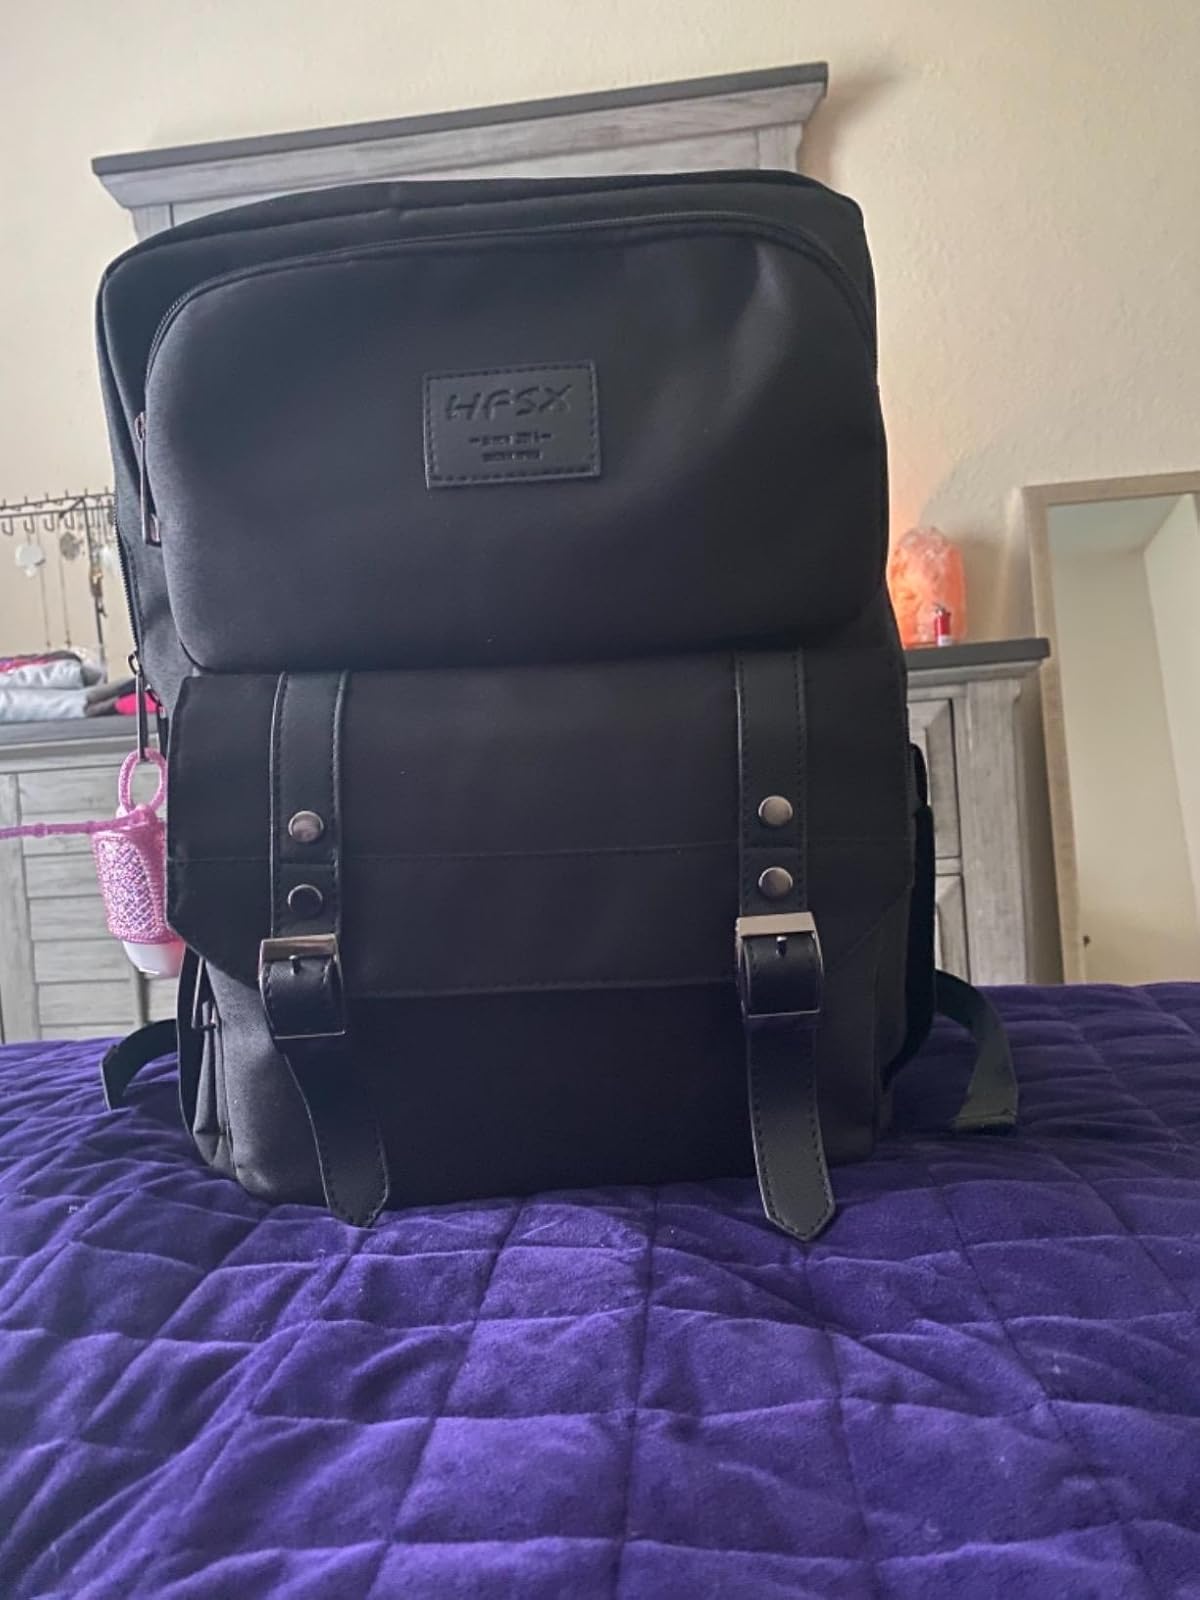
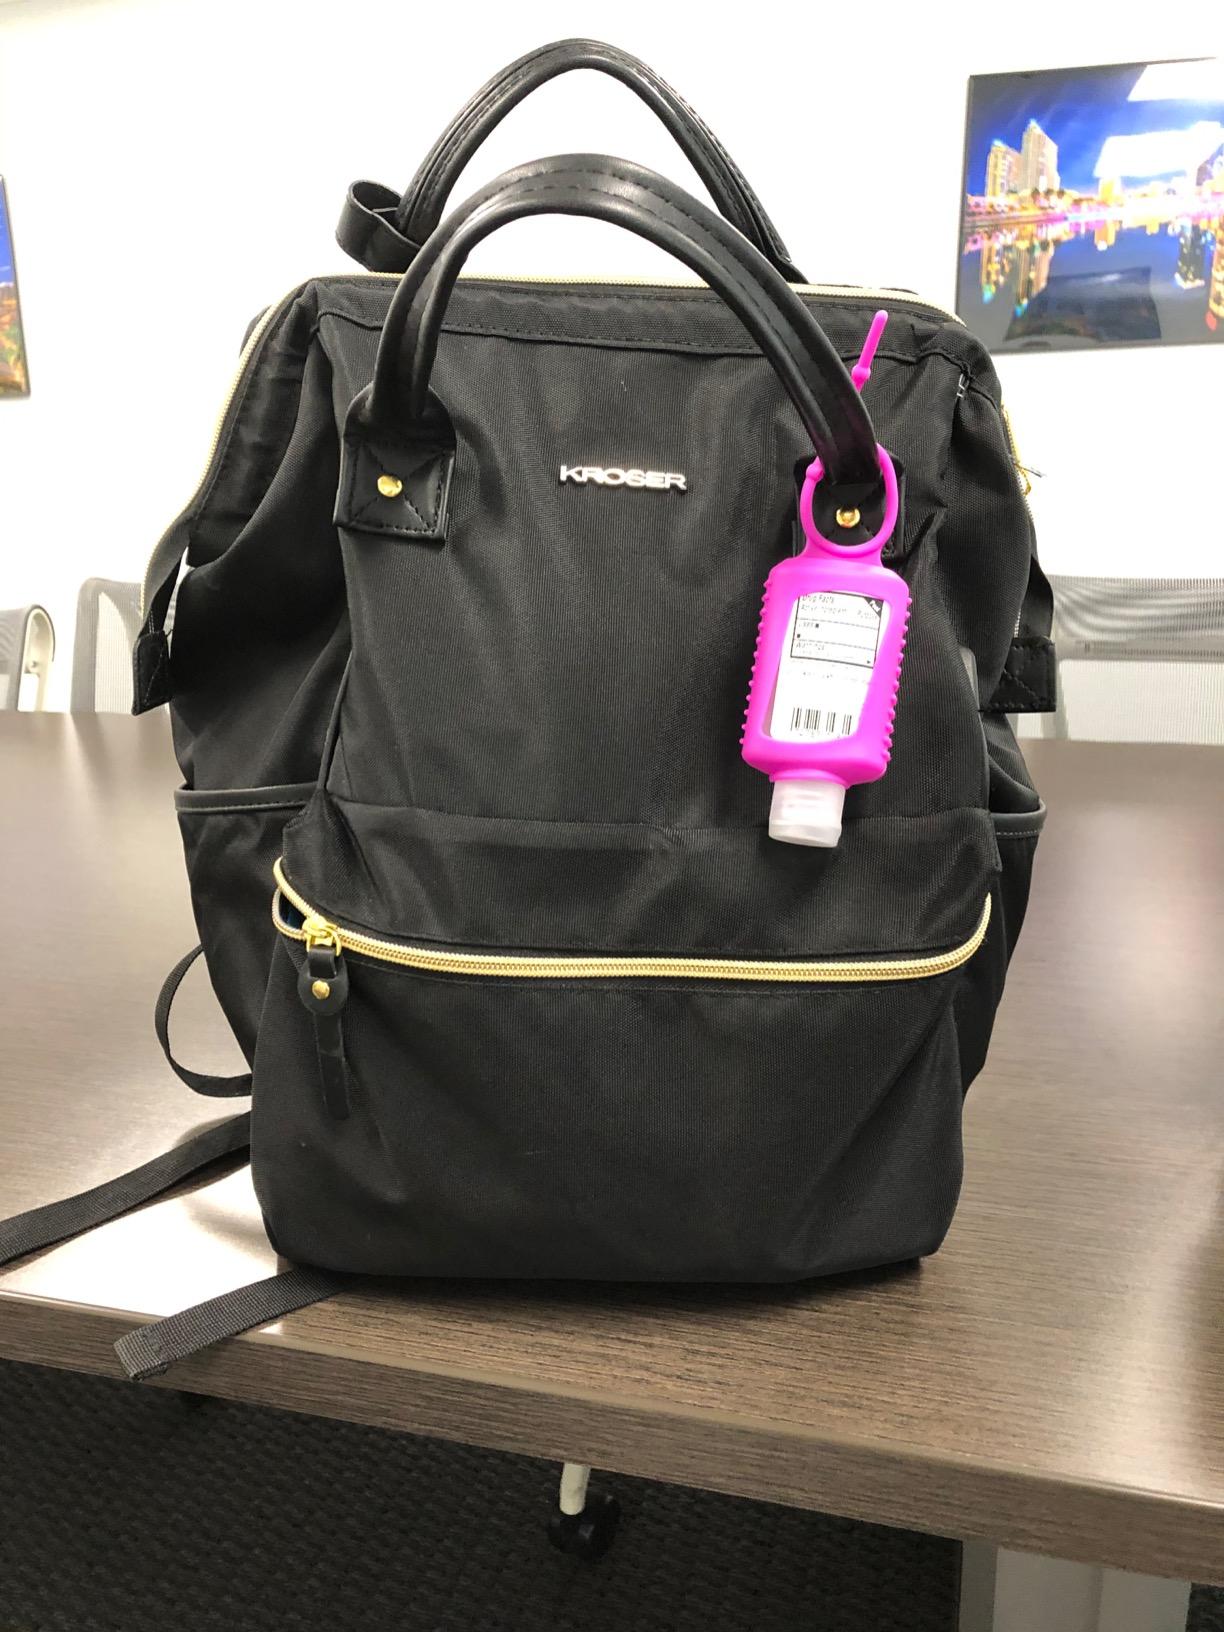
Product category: bag
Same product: no